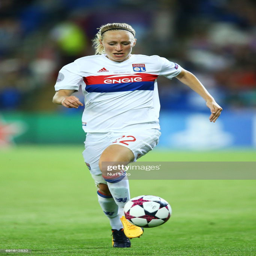
athlete during the final football match .